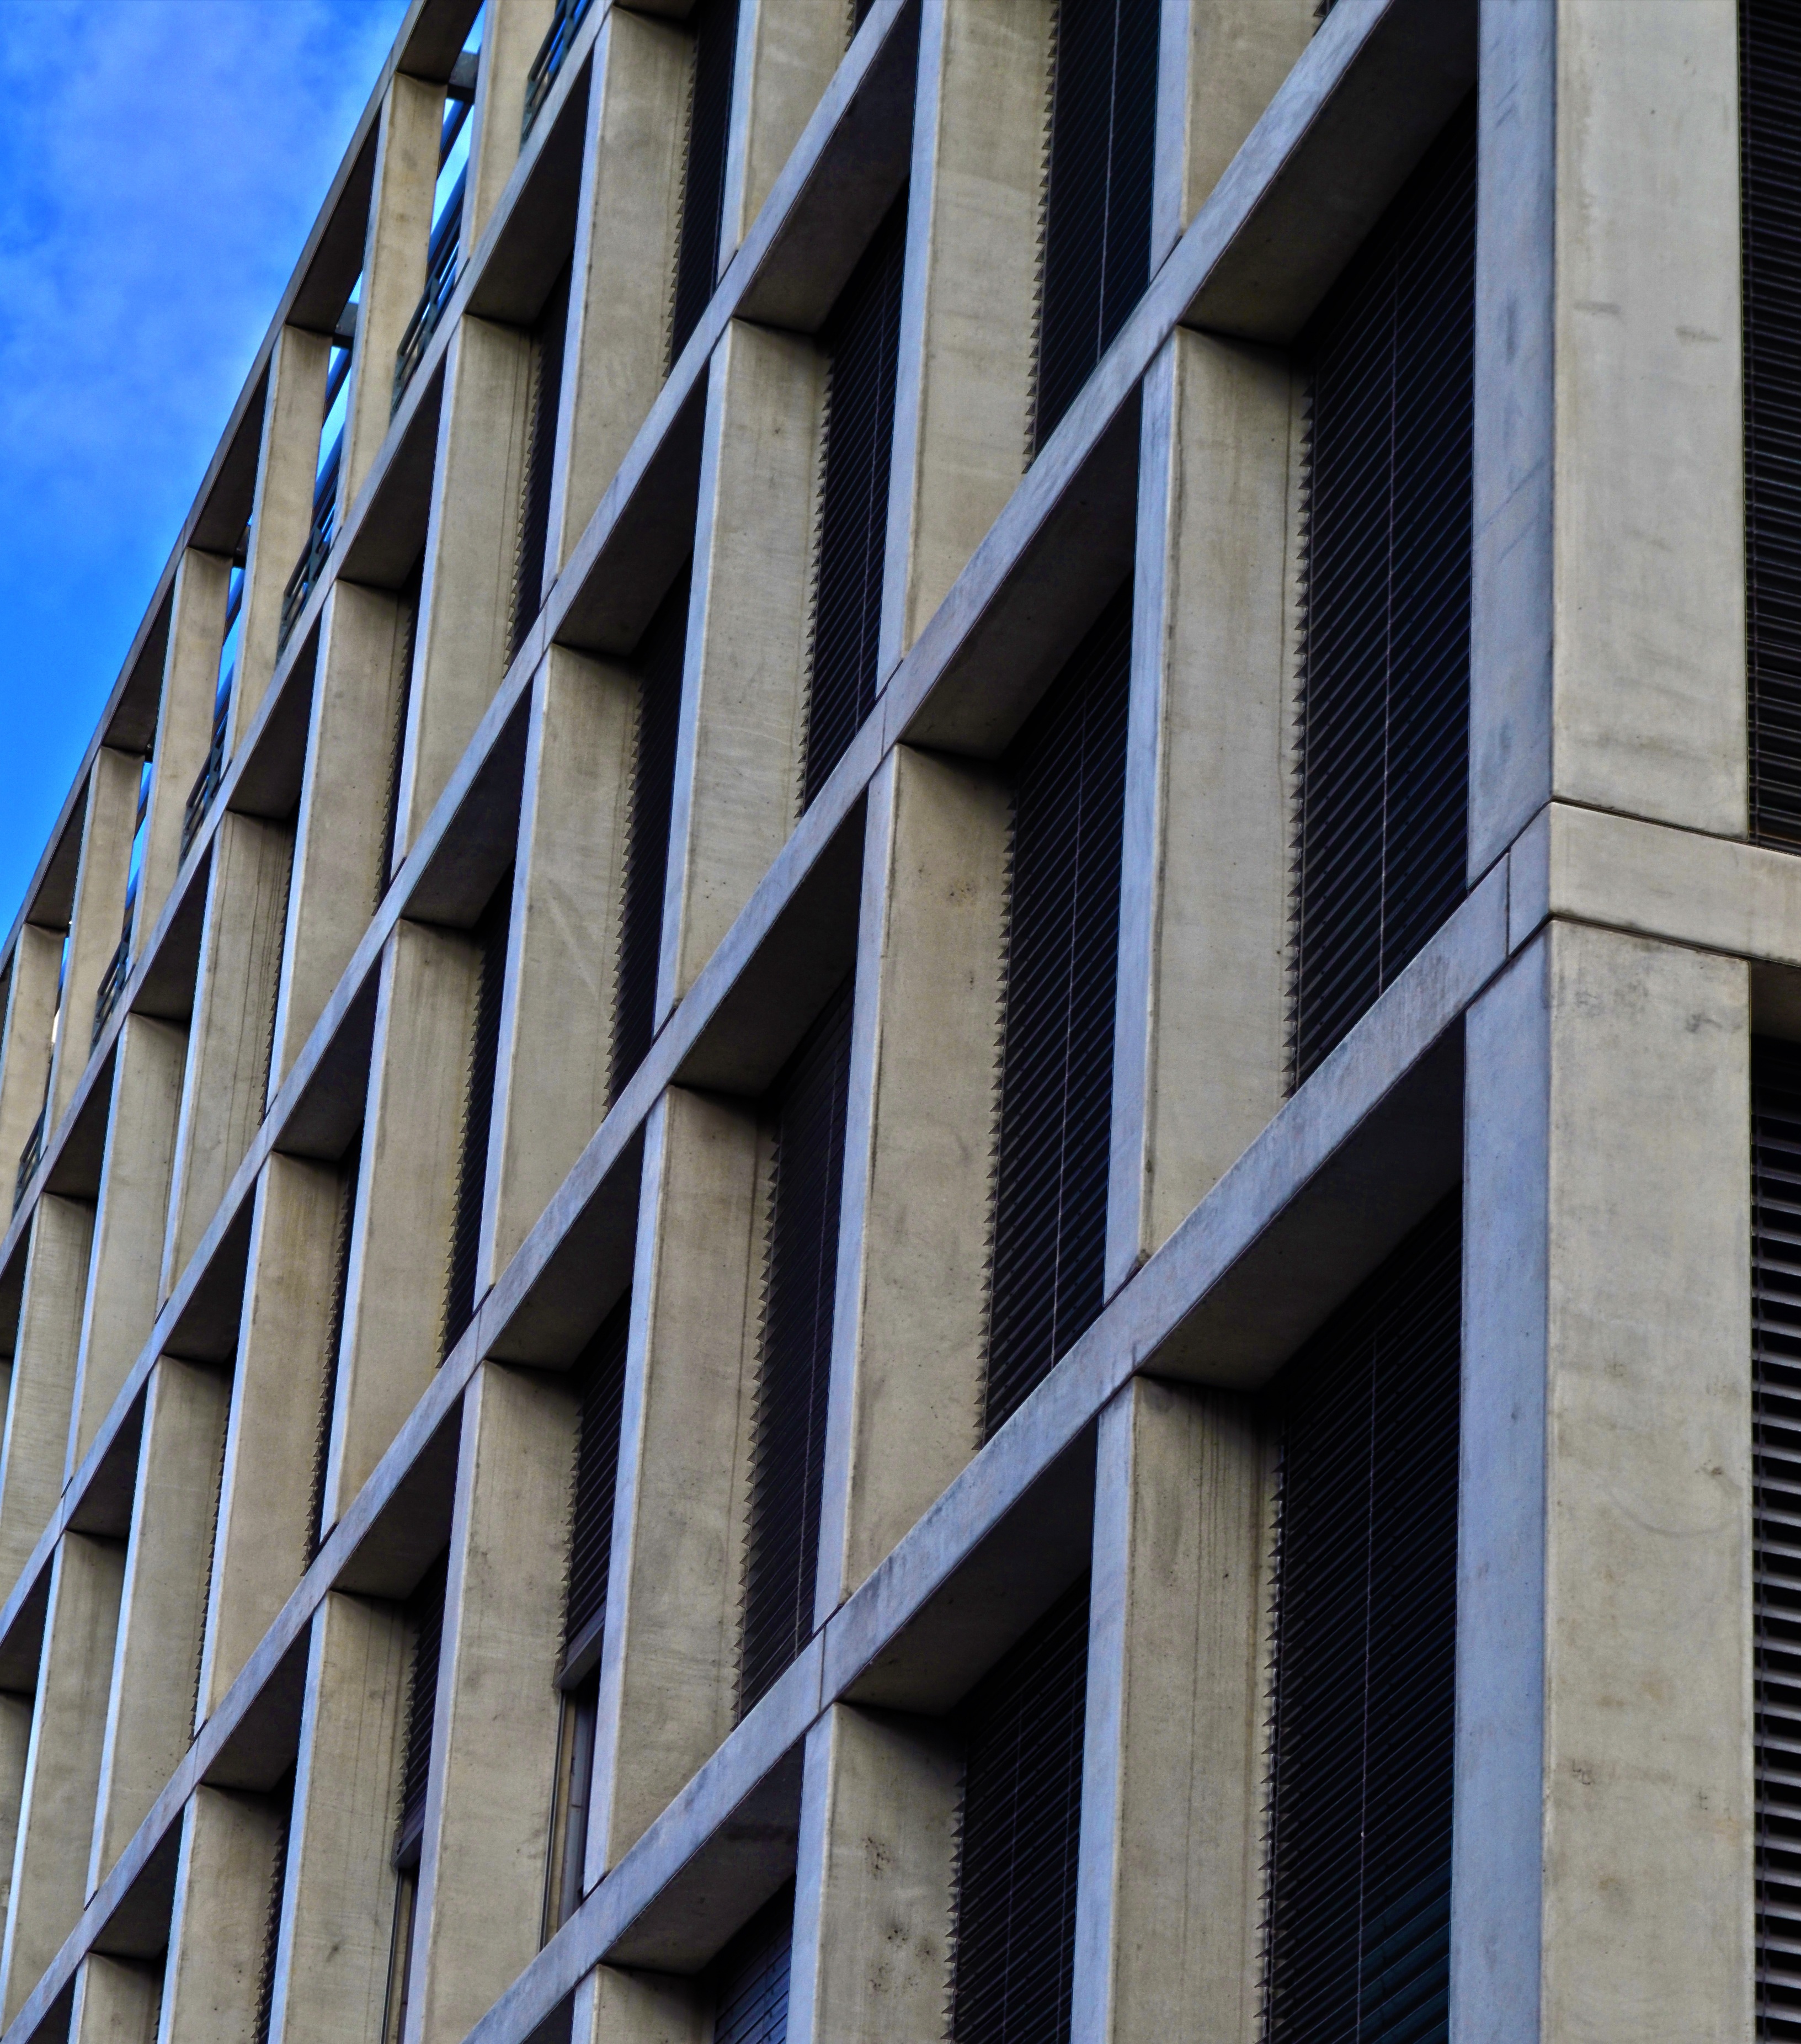
architecture, structure, wood, window, roof, building, skyscraper, wall, line, facade, blue, tower block, modern building, symmetry, shape, czech republic, daylighting, urban area, brutalist architecture